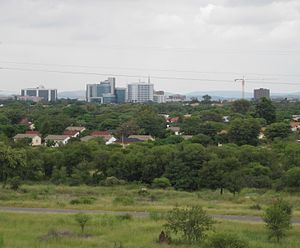
Botswana / Administrativ inddeling / Største byområder
Gaborone
"Botswana, officielt Republikken Botswana, er en indlandsstat i det sydlige Afrika. Indbyggerne omtaler sig selv som ""batswana"". Tidligere var landet det britiske protektorat Bechuanaland, men ved uafhængigheden 30. september 1966 tog det sit nuværende navn. Hovedstaden er Gaborone.